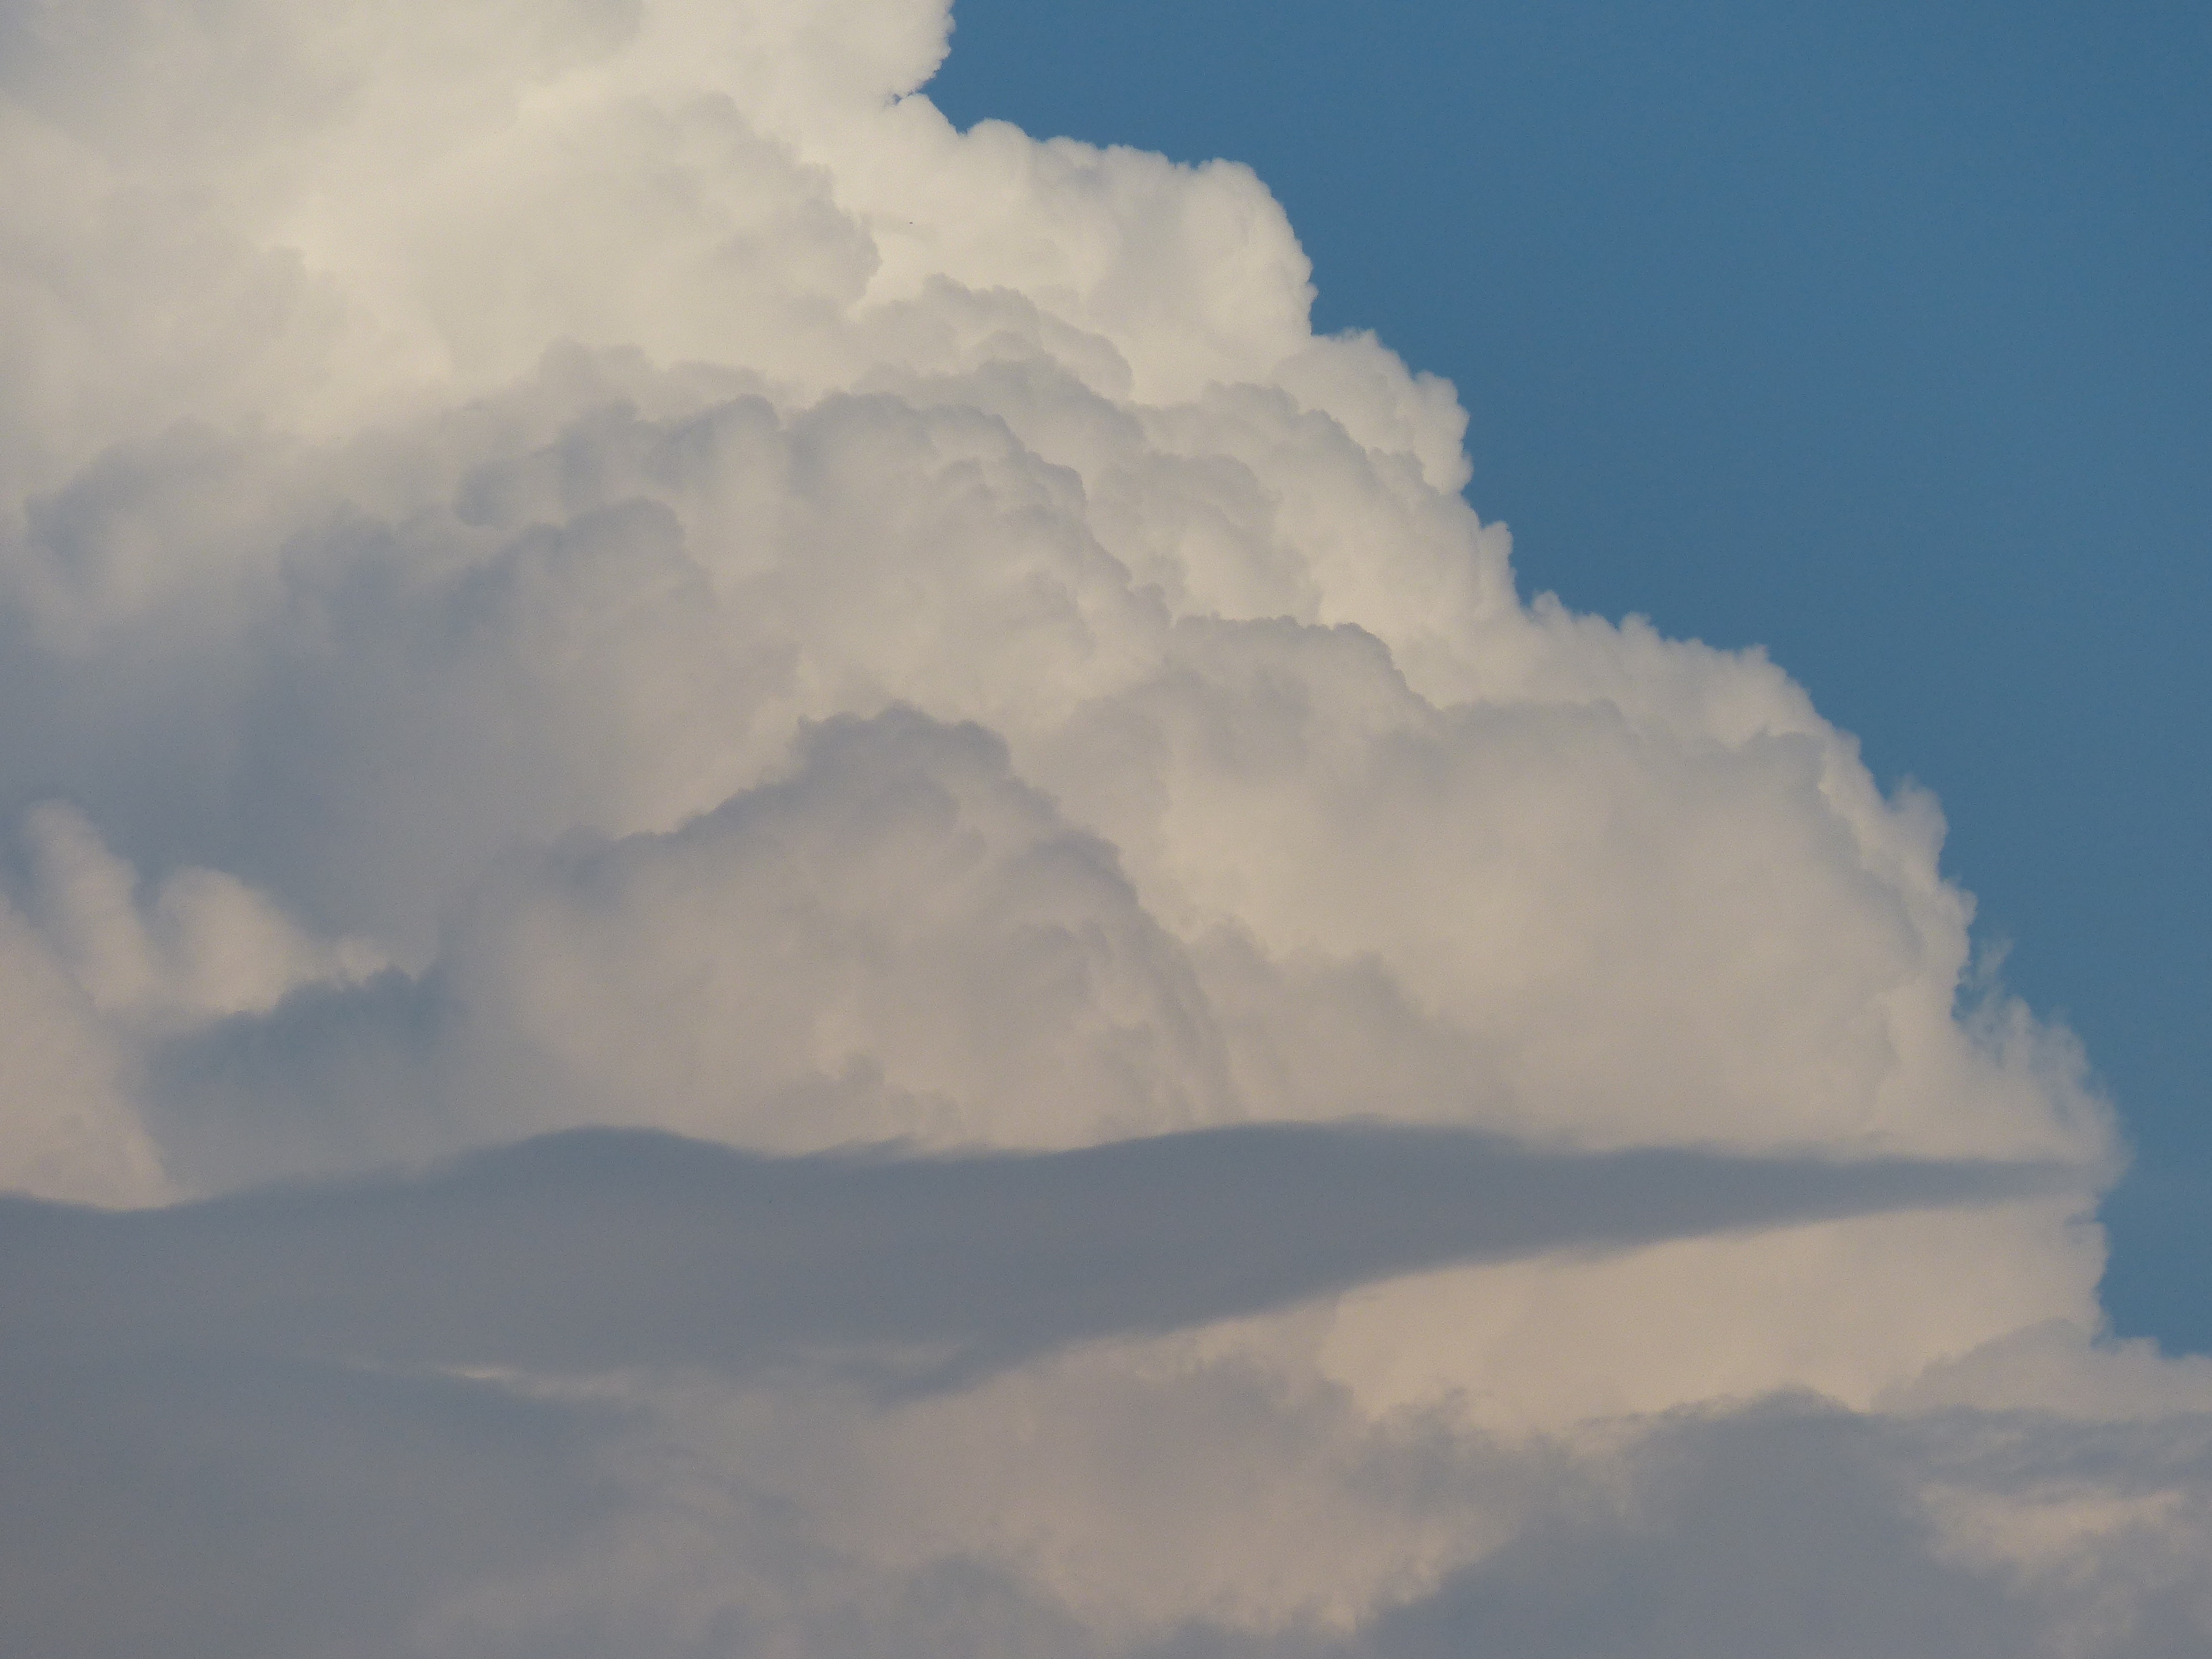
mountain, cloud, sky, rain, atmosphere, weather, cumulus, blue, thunderstorm, clouds form, cumulus clouds, meteorological phenomenon, cloud of bunch of, steel blue, atmospheric phenomenon, atmosphere of earth, geological phenomenon